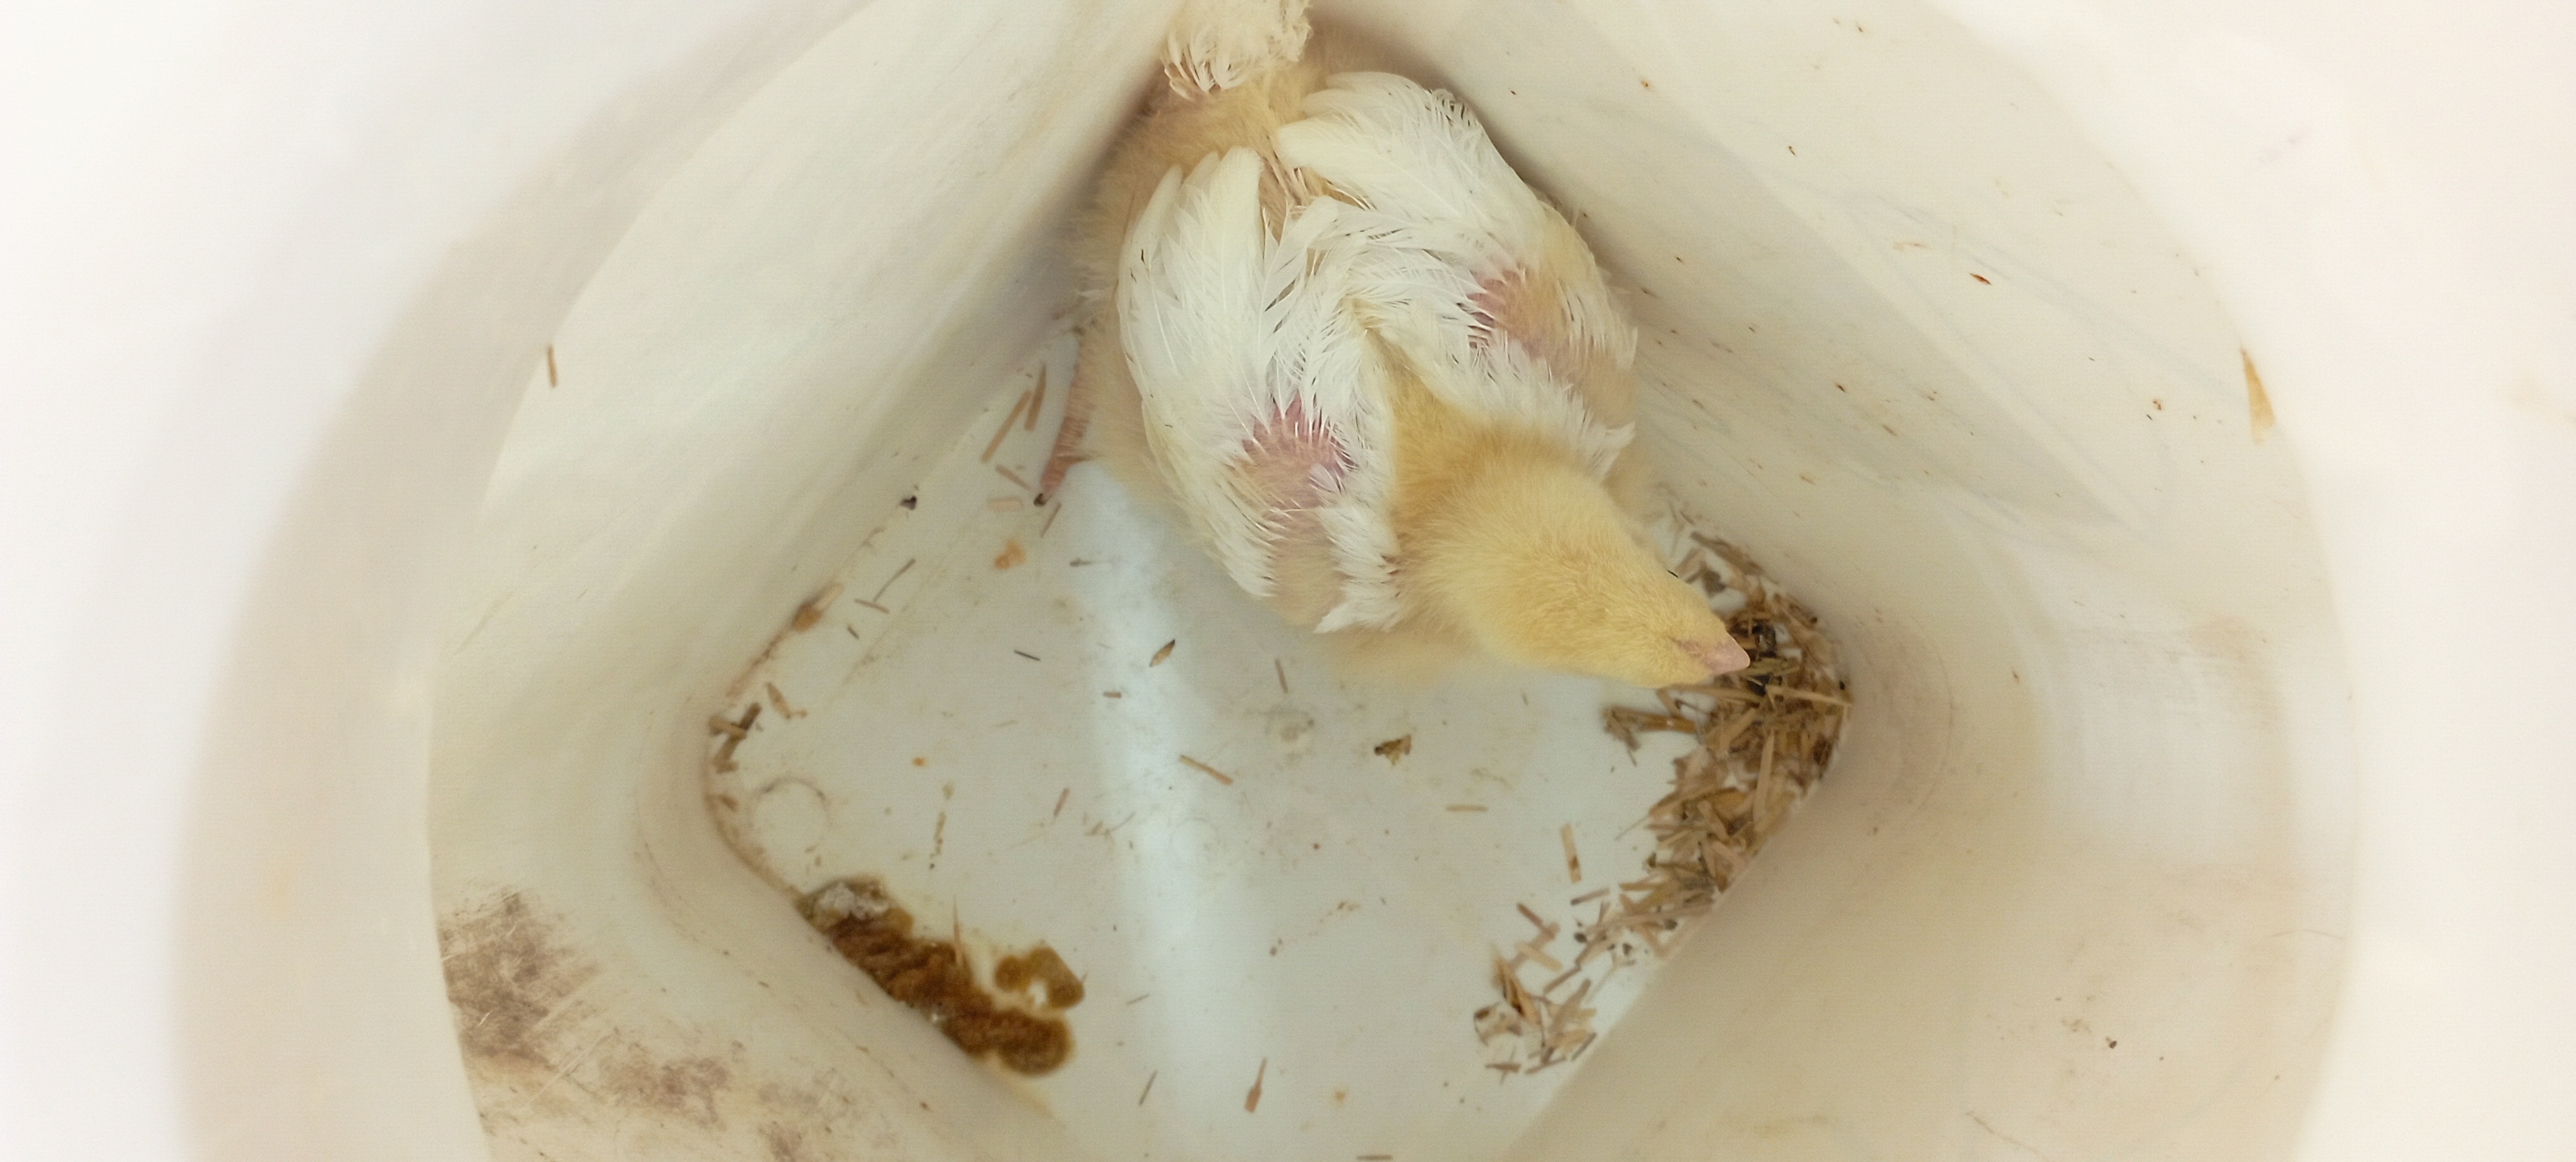
Weight: 536 g